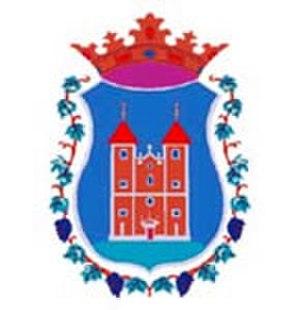
Fertőszéplak est un village et une commune du comitat de Győr-Moson-Sopron en Hongrie.